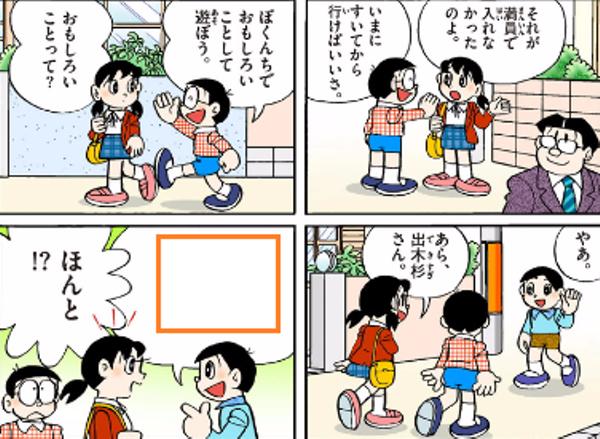
回答: 五木ひろしのDVD買ったんだ。ウチにおいでよ〜